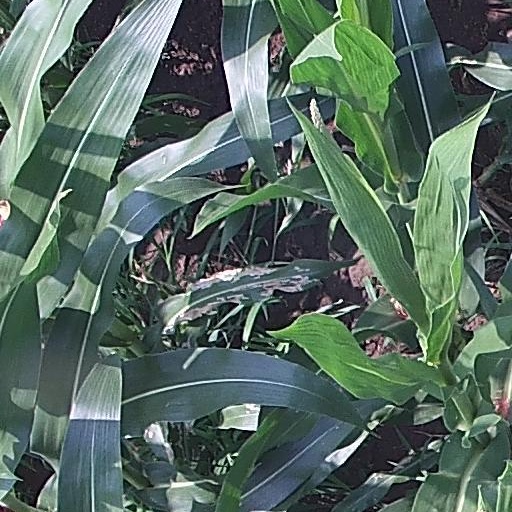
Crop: maize; corn